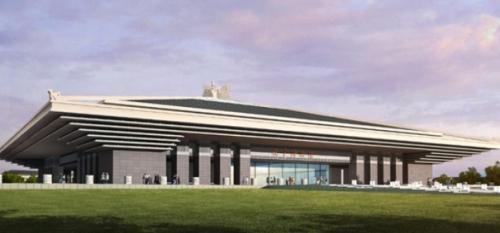
地标名称：孔子博物馆
所在城市：济宁市·曲阜市